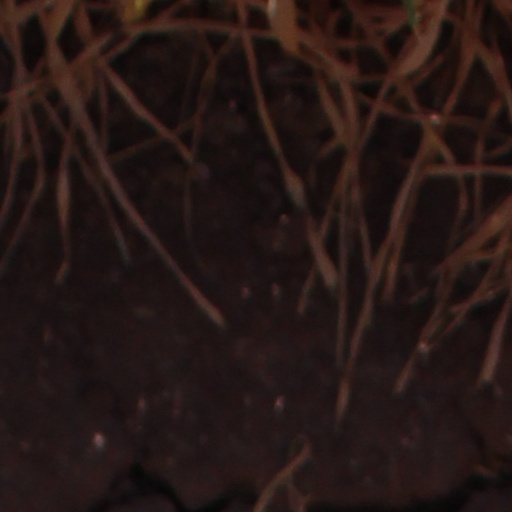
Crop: wheat